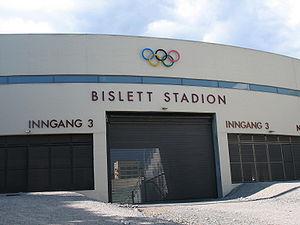
Les Jeux olympiques d'hiver de 1952, officiellement connus comme les VIᵉˢ Jeux olympiques d'hiver, ont lieu à Oslo en Norvège, du 14 au 25 février 1952. Les discussions sur l'organisation des Jeux olympiques d'hiver par Oslo commencent dès 1935 puisque la ville veut accueillir les Jeux de 1948 mais la Seconde Guerre mondiale entraîne le report de ce projet. Après la guerre, pour l'accueil des Jeux de 1952, une compétition oppose Oslo aux villes de Cortina d'Ampezzo en Italie et de Lake Placid aux États-Unis, ce sont les Norvégiens qui s'imposent. Tous les sites sont dans la zone métropolitaine d'Oslo à part les épreuves de ski alpin qui ont lieu à Norefjell, à 113 kilomètres de la capitale. Un nouvel hôtel est construit pour héberger la presse et les délégations avec trois dortoirs pour accueillir les athlètes et les entraîneurs ; cela devient le premier village olympique moderne. La ville d'Oslo assume la charge financière de l'accueil des Jeux en échange des revenus générés.
Les Jeux olympiques d'hiver de 1952 ont eu lieu à Oslo en Norvège du 14 au 25 février 1952 et utilisèrent plusieurs sites olympiques. Dix sites sont utilisés lors des Jeux dont six qui se situent à Oslo, neuf qui sont dans le Grand Oslo et un à Krødsherad. Le Bislett Stadion est la pièce maîtresse des Jeux. Il accueille les cérémonies d'ouverture et de clôture, toutes les épreuves de patinage de vitesse et les compétitions de patinage de vitesse. Avec une capacité d'environ 29 000 spectateurs, Bislett est assez grand pour une piste de patinage de vitesse de 400 m. Au sein de la piste, il y a une patinoire de 30 sur 60 mètres utilisé pour le patinage artistique. La piste et la patinoire sont séparés par des amas de neige. Parce que c'est un site en extérieur, un emplacement secondaire devait être désigné au cas où la météo ne permet pas les compétitions. Les stades Tryvann et Hamar sont choisis comme sites de secours.
Le Bislett stadion est un stade situé à Oslo, en Norvège, dans le quartier qui lui donne son nom.